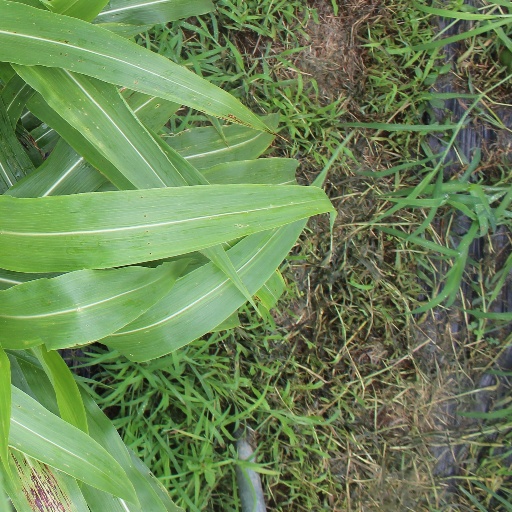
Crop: sorghum